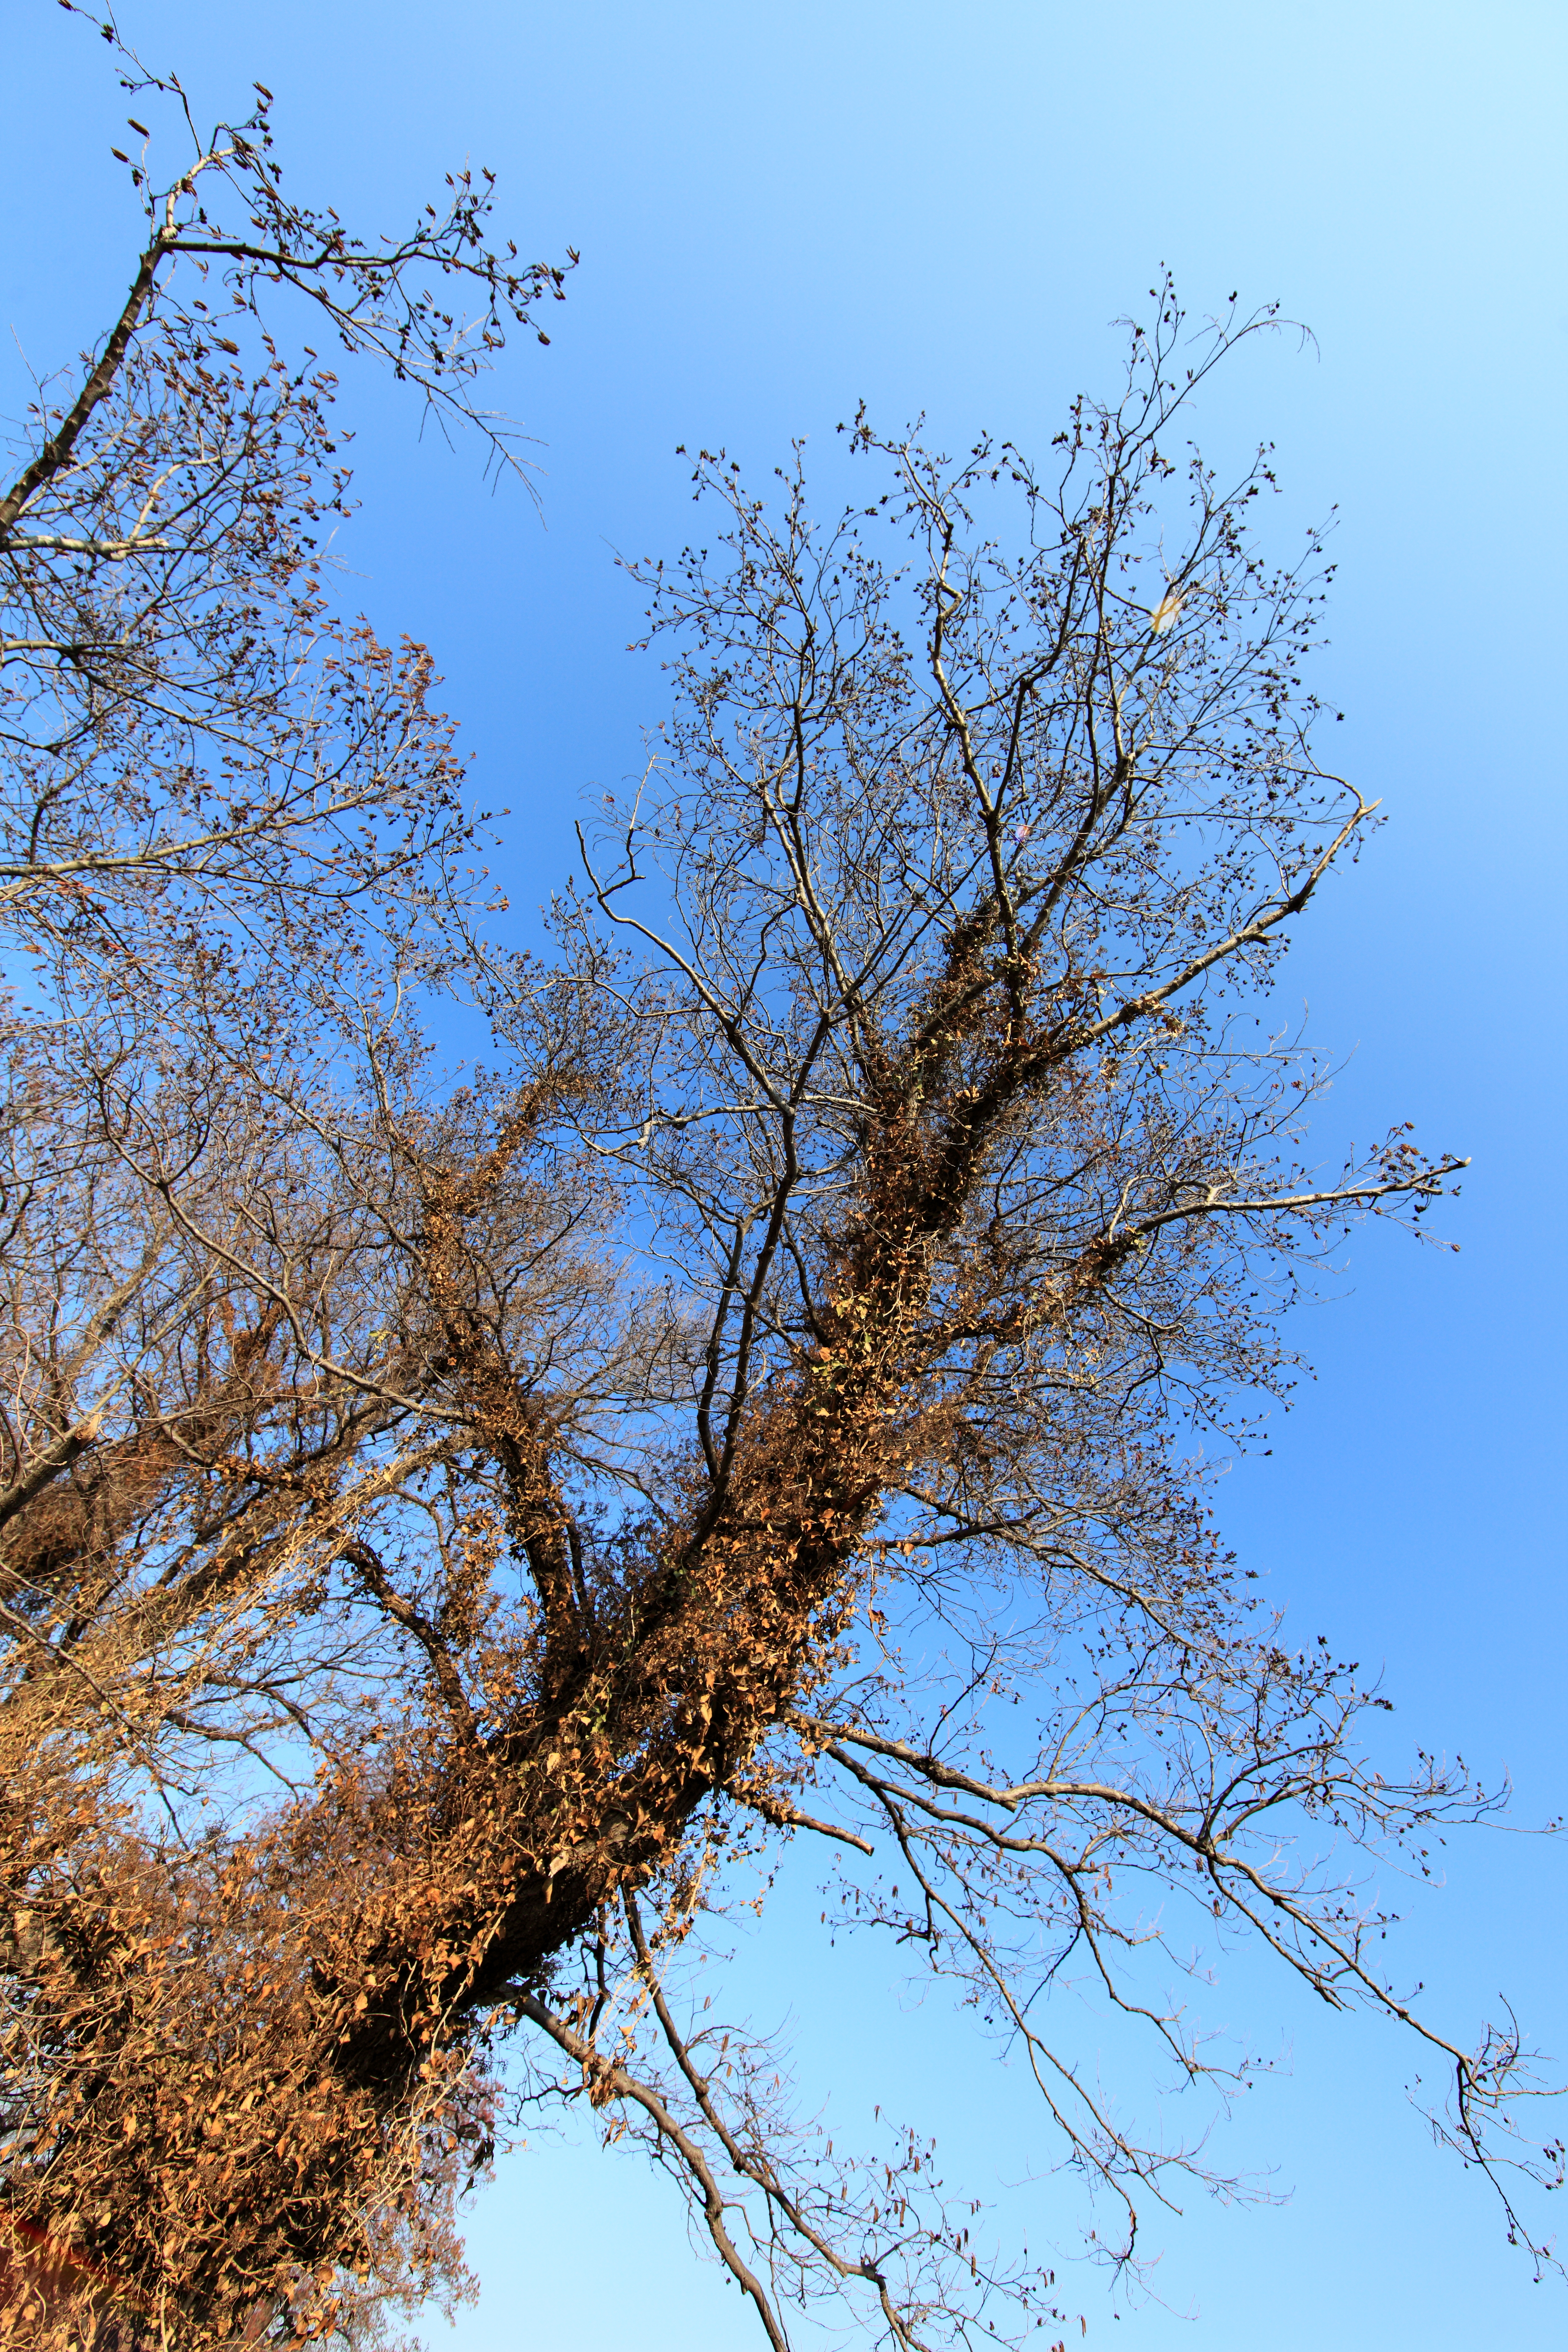
tree, nature, branch, blossom, winter, plant, sky, leaf, flower, spring, high, autumn, flora, season, twig, 5d, hires, markii, hi, res, resolution, saitama, satte, gongendohtsutsumi, woody plant